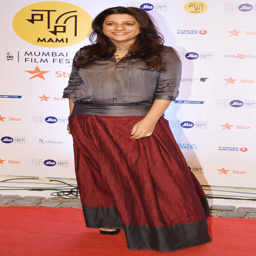
actor chose to stay simple for the film festival and wore a grey top with maroon long skirt .